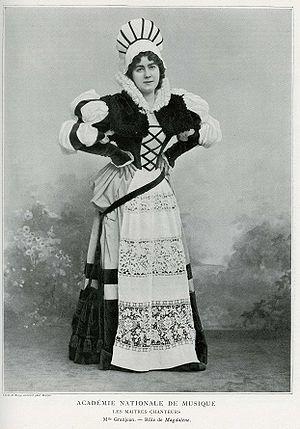
Louise Léonce Grandjean est une soprano française qui a été particulièrement admirée pour ses représentations des héroïnes de Wagner et de Verdi. Elle a commencé sa carrière à Paris en 1894, où elle est devenue populaire jusqu'en 1911. Elle est aussi régulièrement apparue en Allemagne avec un grand succès au cours de la première décennie du XXᵉ siècle.
Die Meistersinger von Nürnberg est un opéra de Richard Wagner.